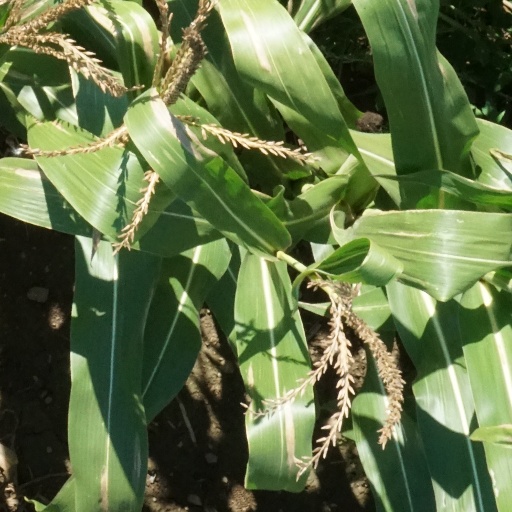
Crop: maize; corn